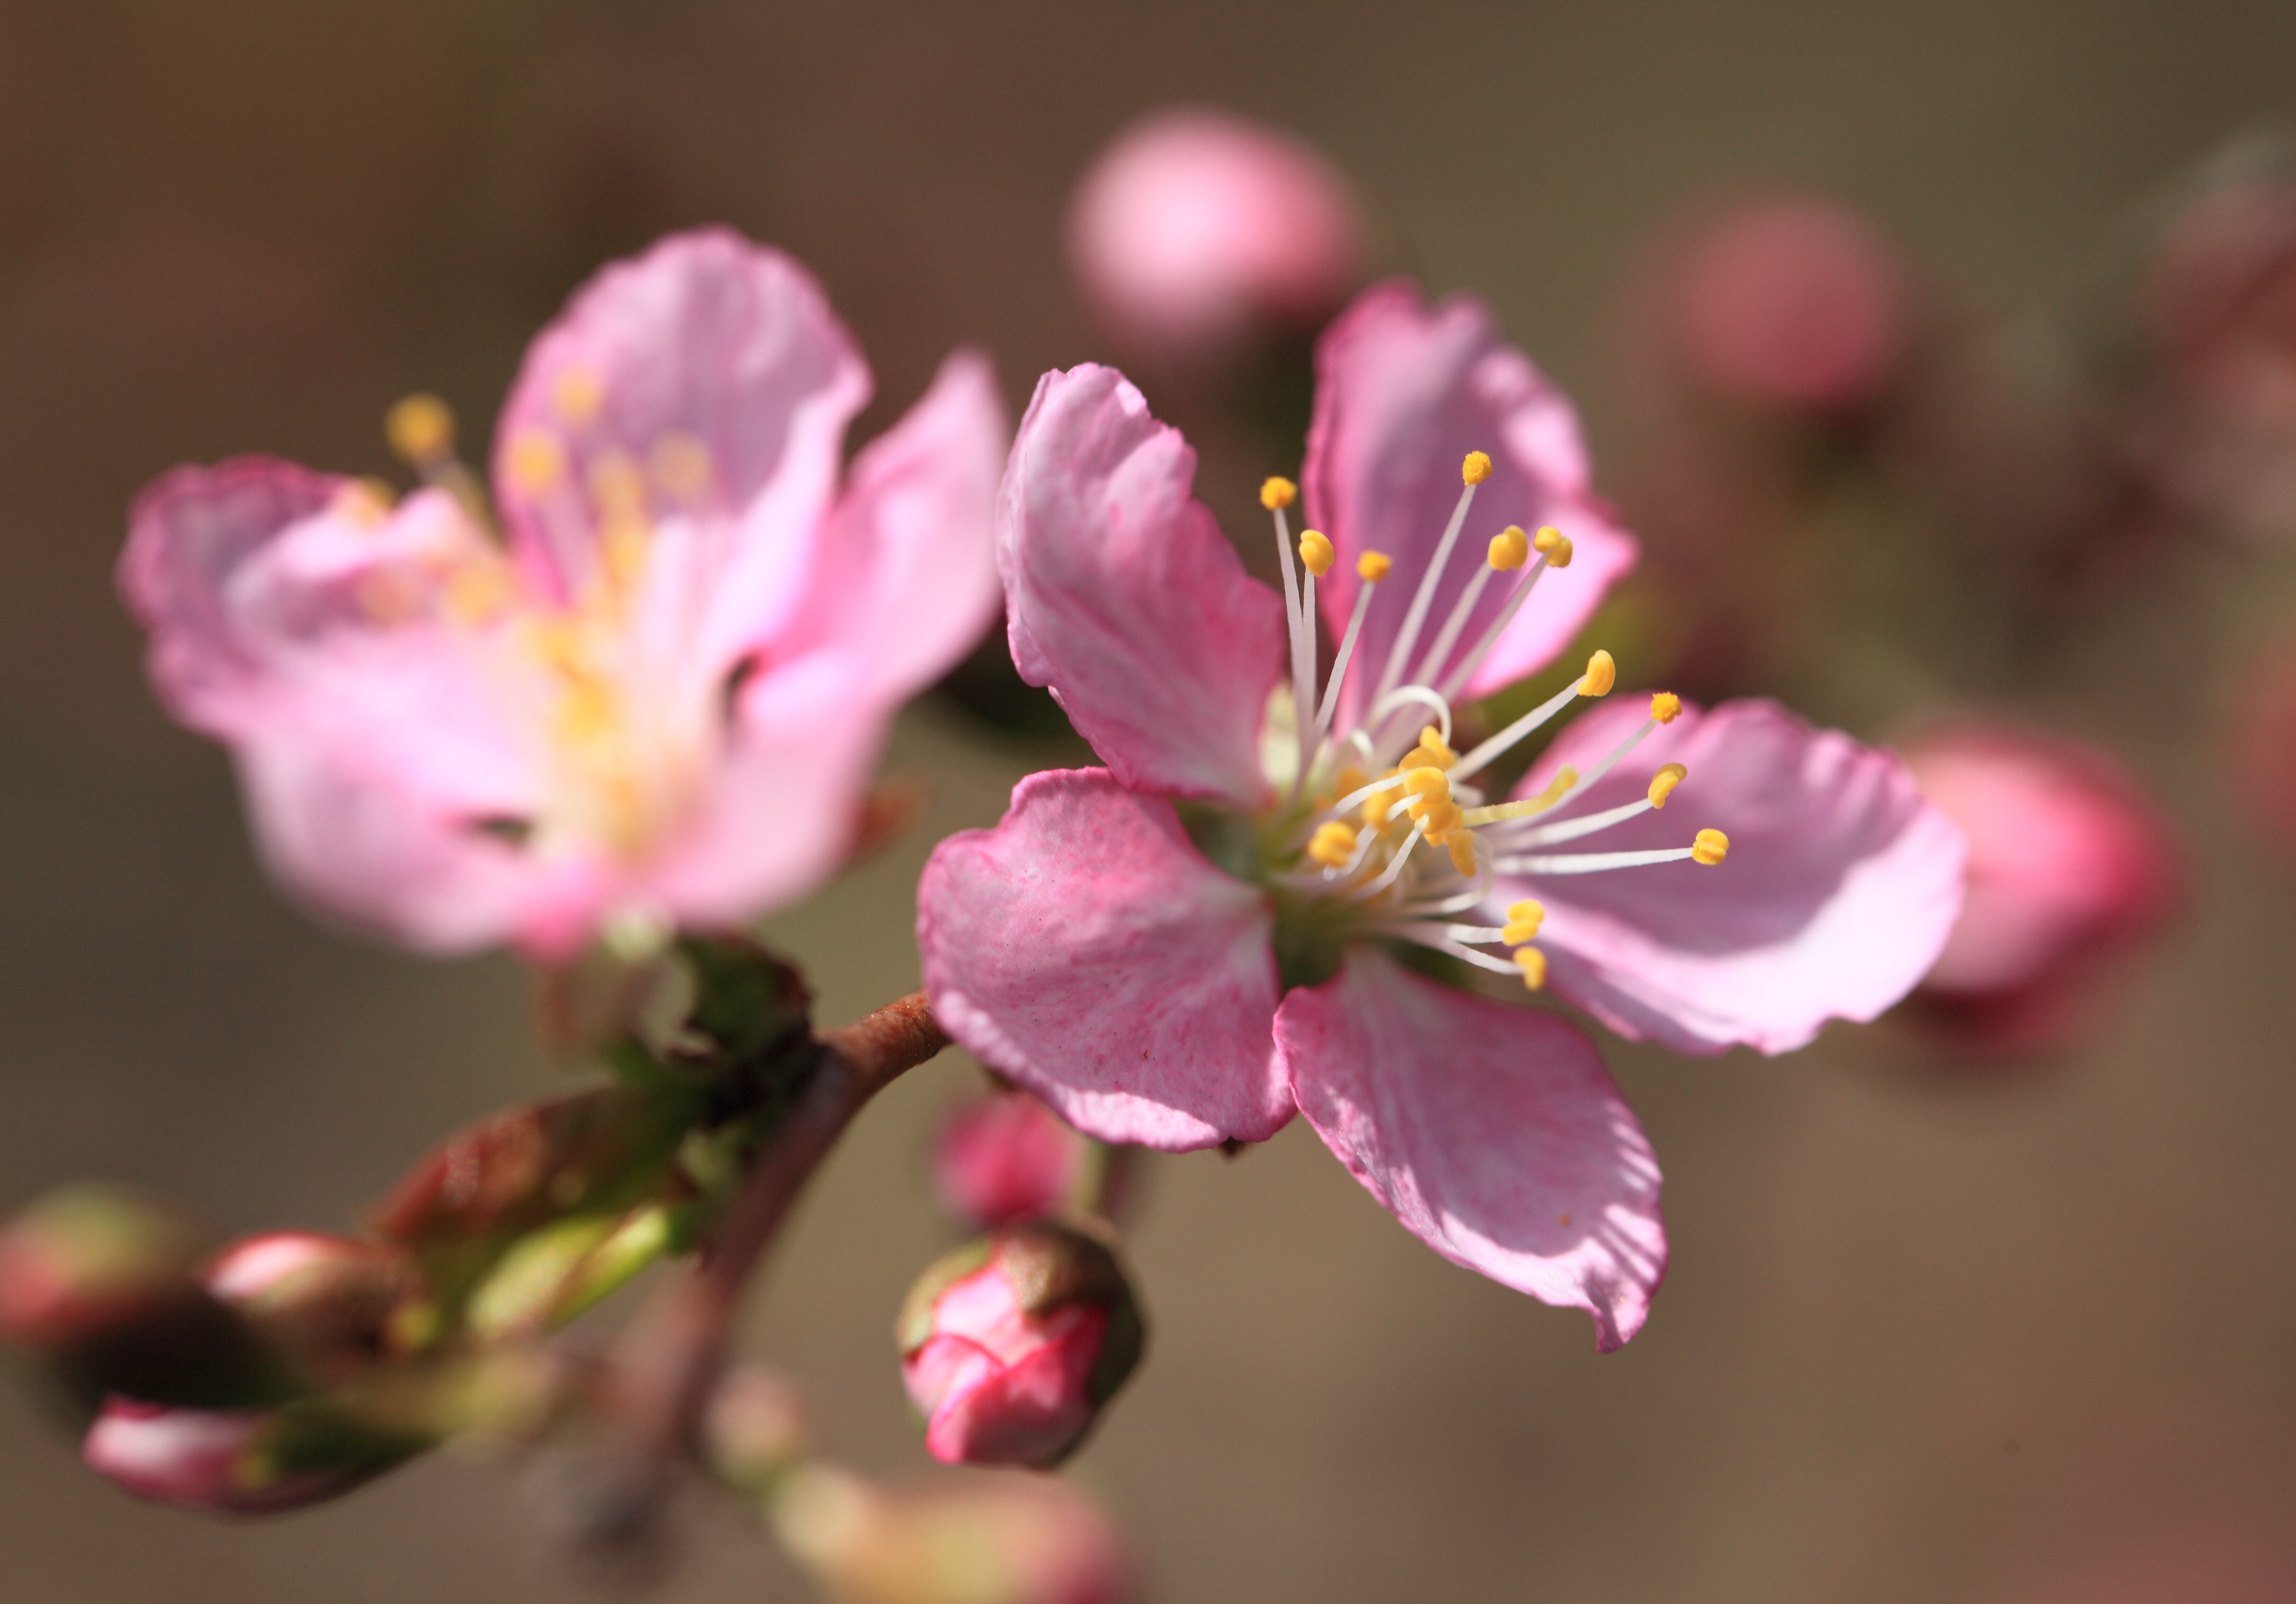
branch, blossom, plant, fruit, flower, petal, bush, food, high, produce, park, flora, close up, cool image, japanese, shrub, 5d, hires, japonica, oriental, markii, prunus, cherry, hi, res, resolution, chiba, sodegaura, sodegaurakouen, cerasusjaponica, macro photography, flowering plant, rose family, land plant